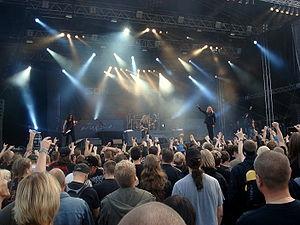
Saxon, au Sonisphere Festival, à Kirjurinluoto, Pori, Finlande.
Saxon est un groupe de hard rock et de heavy metal britannique, originaire de Barnsley, dans le Yorkshire, en Angleterre. Débutant au milieu des années 1970, à la même époque que des groupes comme Iron Maiden ou Def Leppard. Bien qu’ayant connu une période moins populaire dans les années 1990, le groupe a retrouvé une seconde jeunesse.